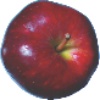
Label: red_delicious_apple